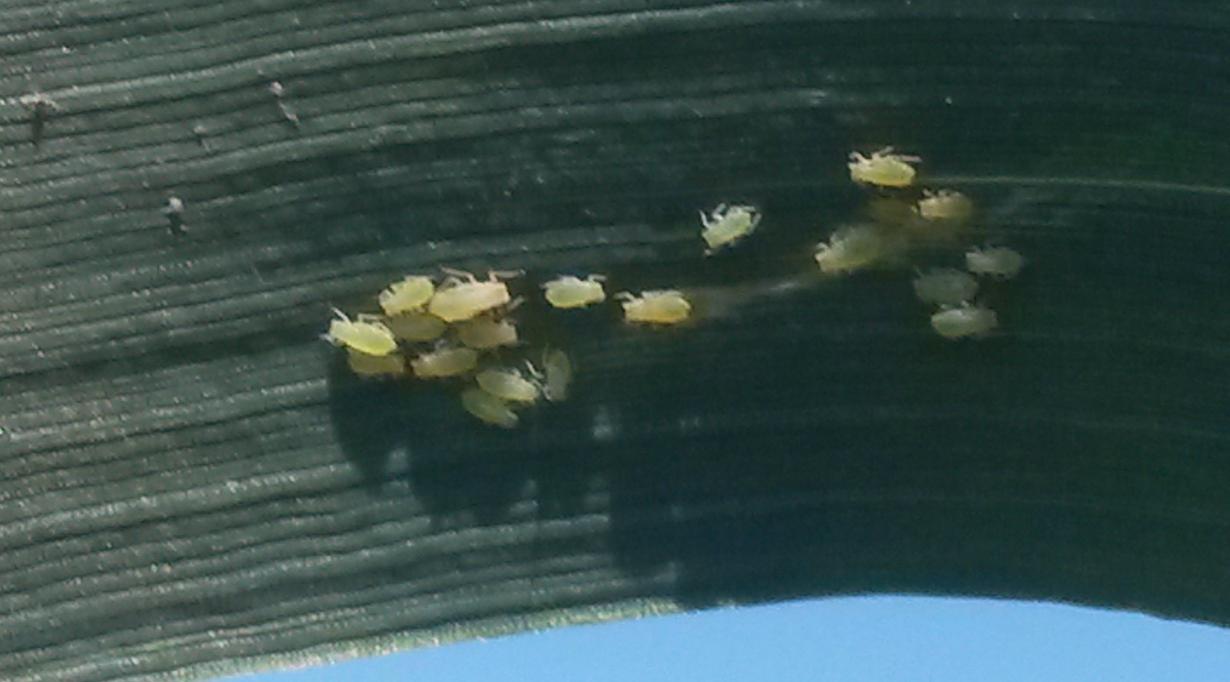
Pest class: cereal_grass_aphid